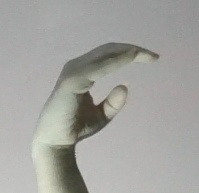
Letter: jeem